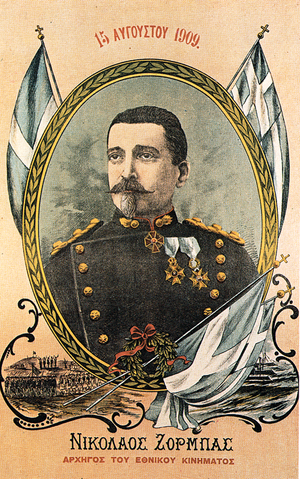
Le coup de Goudi fut un coup d'État militaire en Grèce dans la nuit du 28 août 1909 à partir des casernes de Goudí, dans la banlieue est d'Athènes.